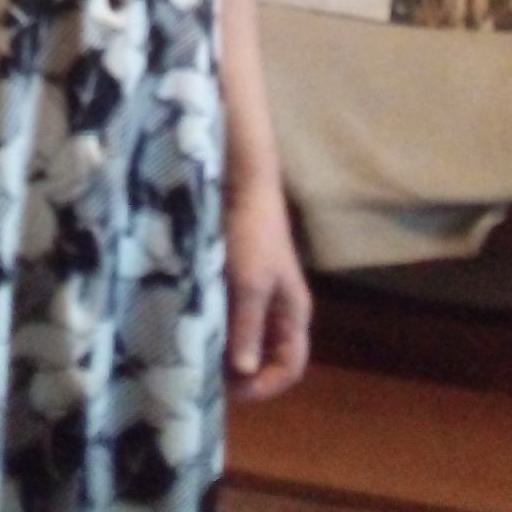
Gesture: no_gesture